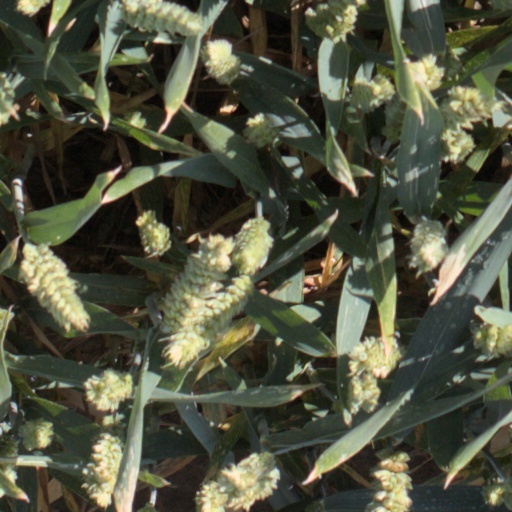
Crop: wheat